Loco moco

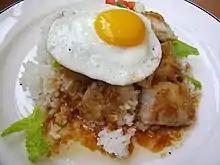
Fish loco moco

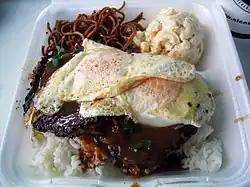
A loco moco plate lunch, with yakisoba (left) and macaroni salad (right)

The dish was reportedly created at the Lincoln Grill restaurant in Hilo, Hawaii, in 1949 by its proprietors, Richard Inouye and his wife, Nancy, at the request of teenagers from the Lincoln Wreckers Sports club seeking something that differed from a sandwich, was inexpensive, and yet could be quickly prepared and served. They asked Nancy to put some rice in a bowl, a hamburger patty over the rice, and then top it with brown gravy. The egg came later. The teenagers named the dish Loco Moco after one of their members, George Okimoto, whose nickname was "Crazy” because of his crazy antics. George Takahashi, who was studying Spanish at Hilo High School, suggested using Loco, which is Spanish for crazy. They tacked on "moco" which "rhymed with loco and sounded good".